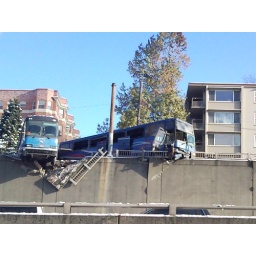
Icy roads = bus in a scary situation hanging over freeway